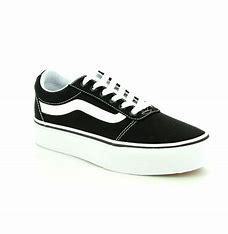
Brand: Vans
Model: Ward